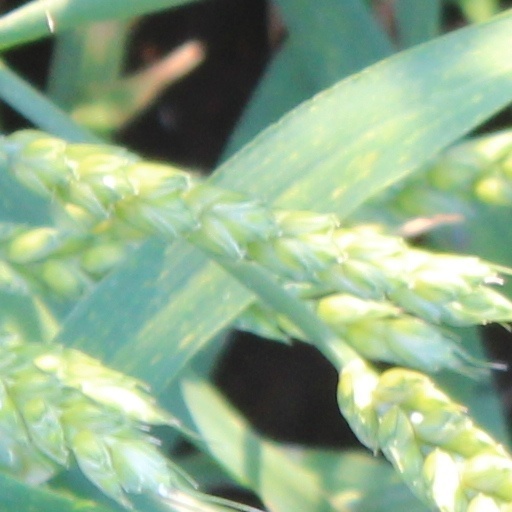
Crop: wheat